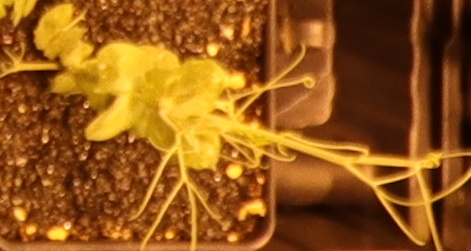
Label: Field Pea